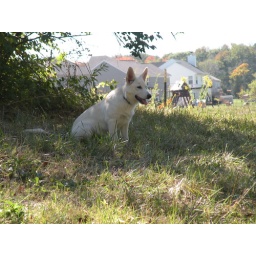
In small horse pasture near the road.